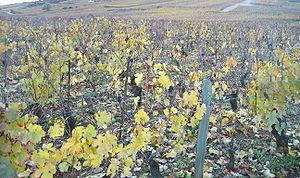
Le richebourg est un vin français d'appellation d'origine contrôlée produit sur le climat du Richebourg à Vosne-Romanée, en Côte-d'Or. Il est classé parmi les grands crus de la côte de Nuits.